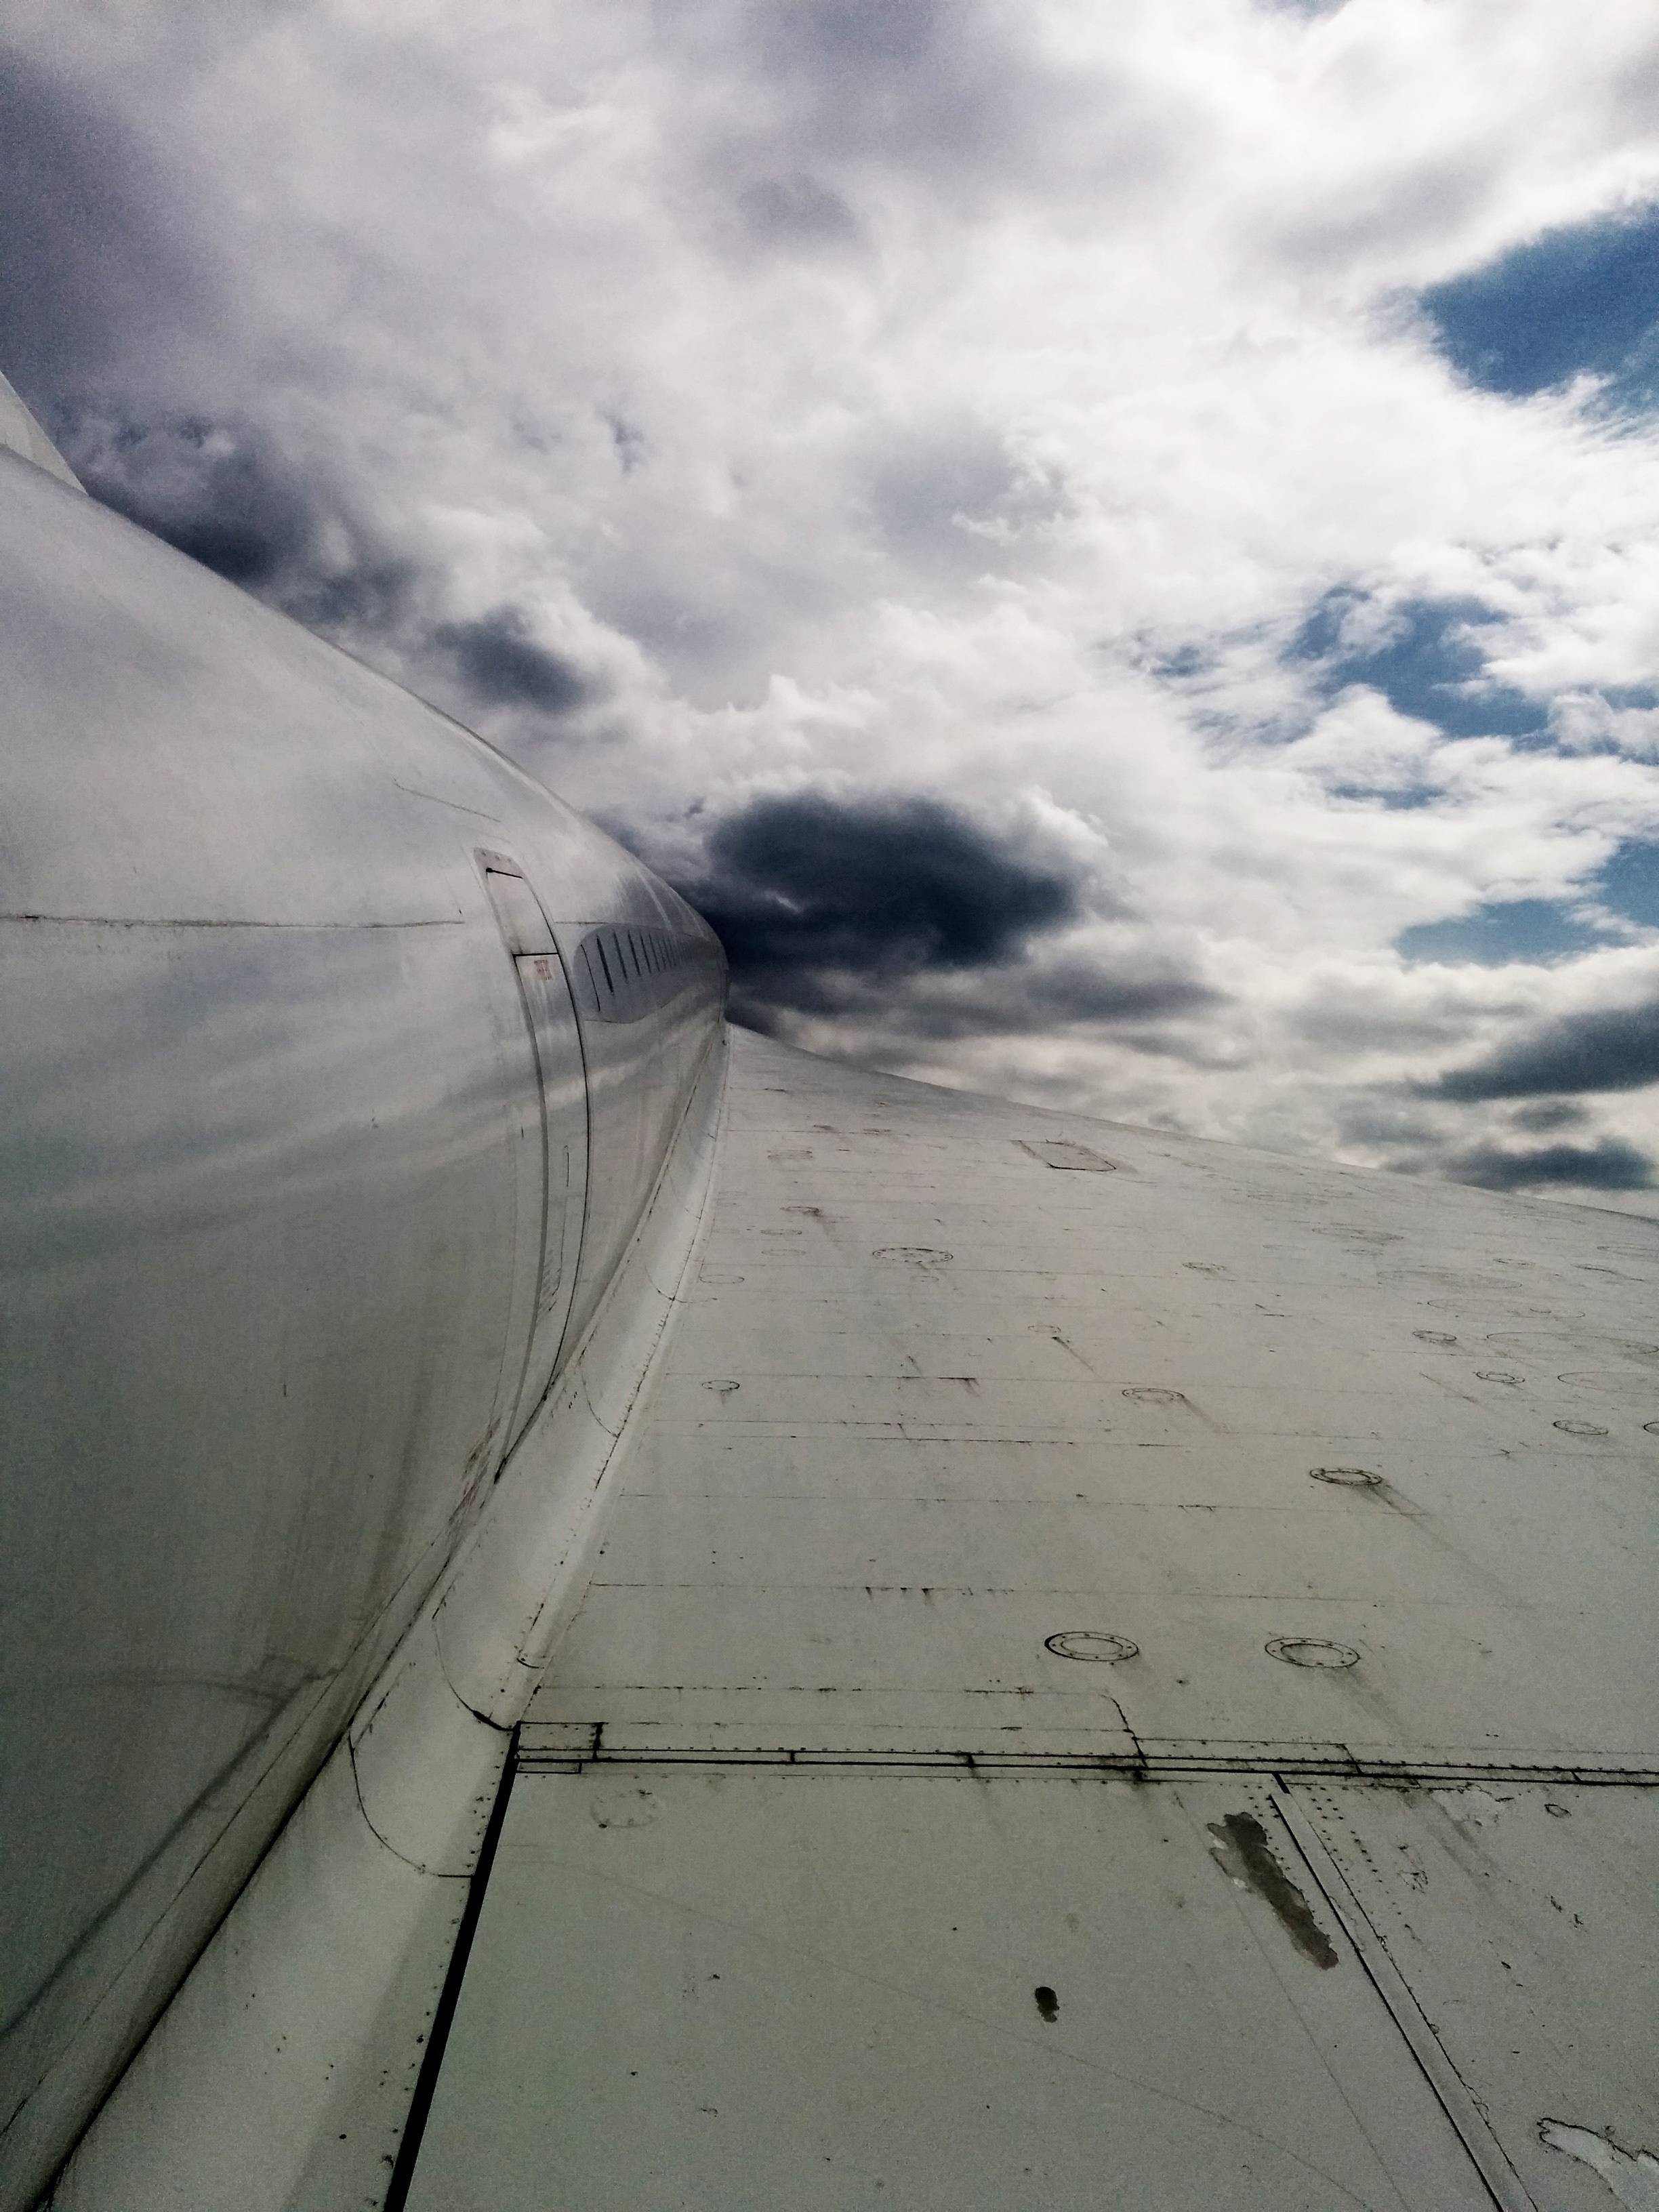
sea, coast, sand, horizon, wing, cloud, sky, white, sunlight, wave, wind, fly, aircraft, line, flight, weather, blue, clouds, aircraft wing, meteorological phenomenon, atmospheric phenomenon, atmosphere of earth